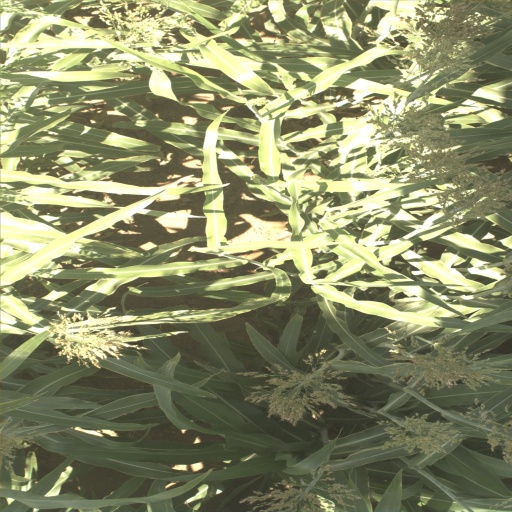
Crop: sorghum